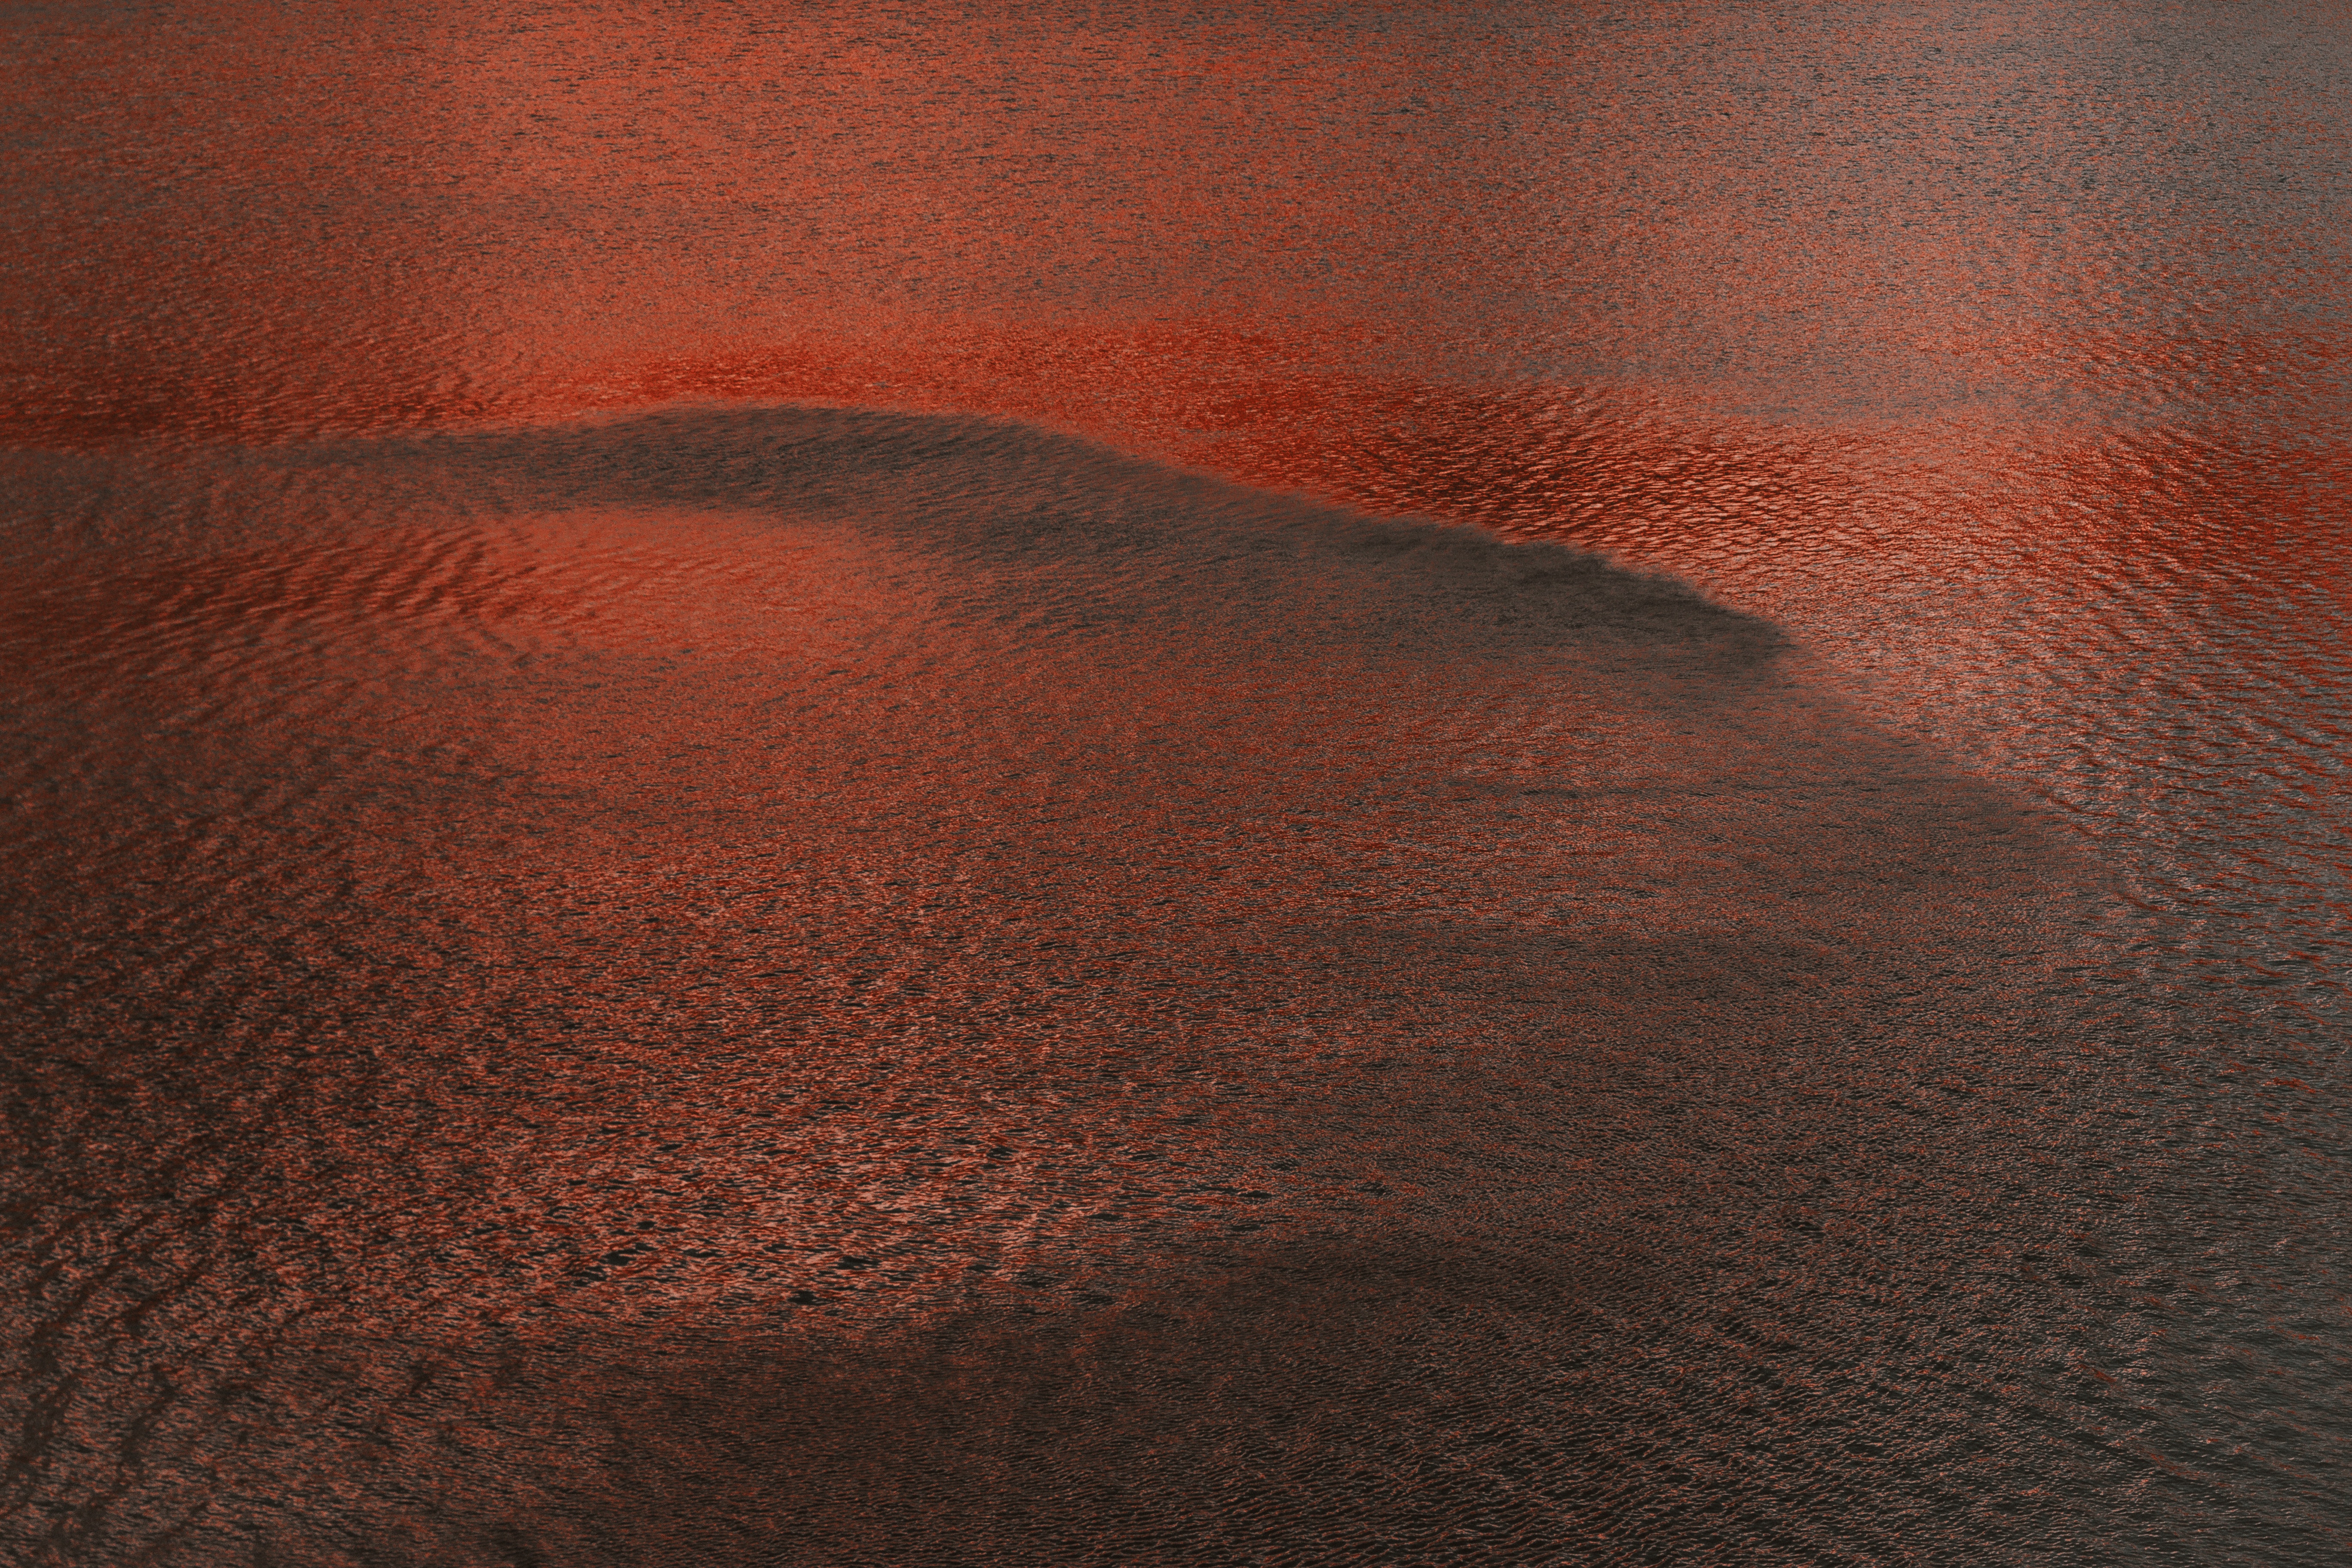
brown, red, orange, ecoregion, geological phenomenon, atmosphere, sand, dune, wood, landscape